Great British Beer Festival

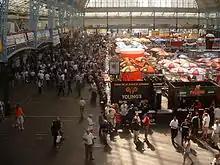
GBBF 2004, Olympia, London

The Great British Beer Festival (sometimes abbreviated as GBBF) is an annual beer festival organised by the Campaign for Real Ale (CAMRA). It presents a selection of cask ales, and the Champion Beer of Britain awards, and is held in August of each year. GBBF's sister festival, the Great British Beer Festival Winter, is held in February each year.